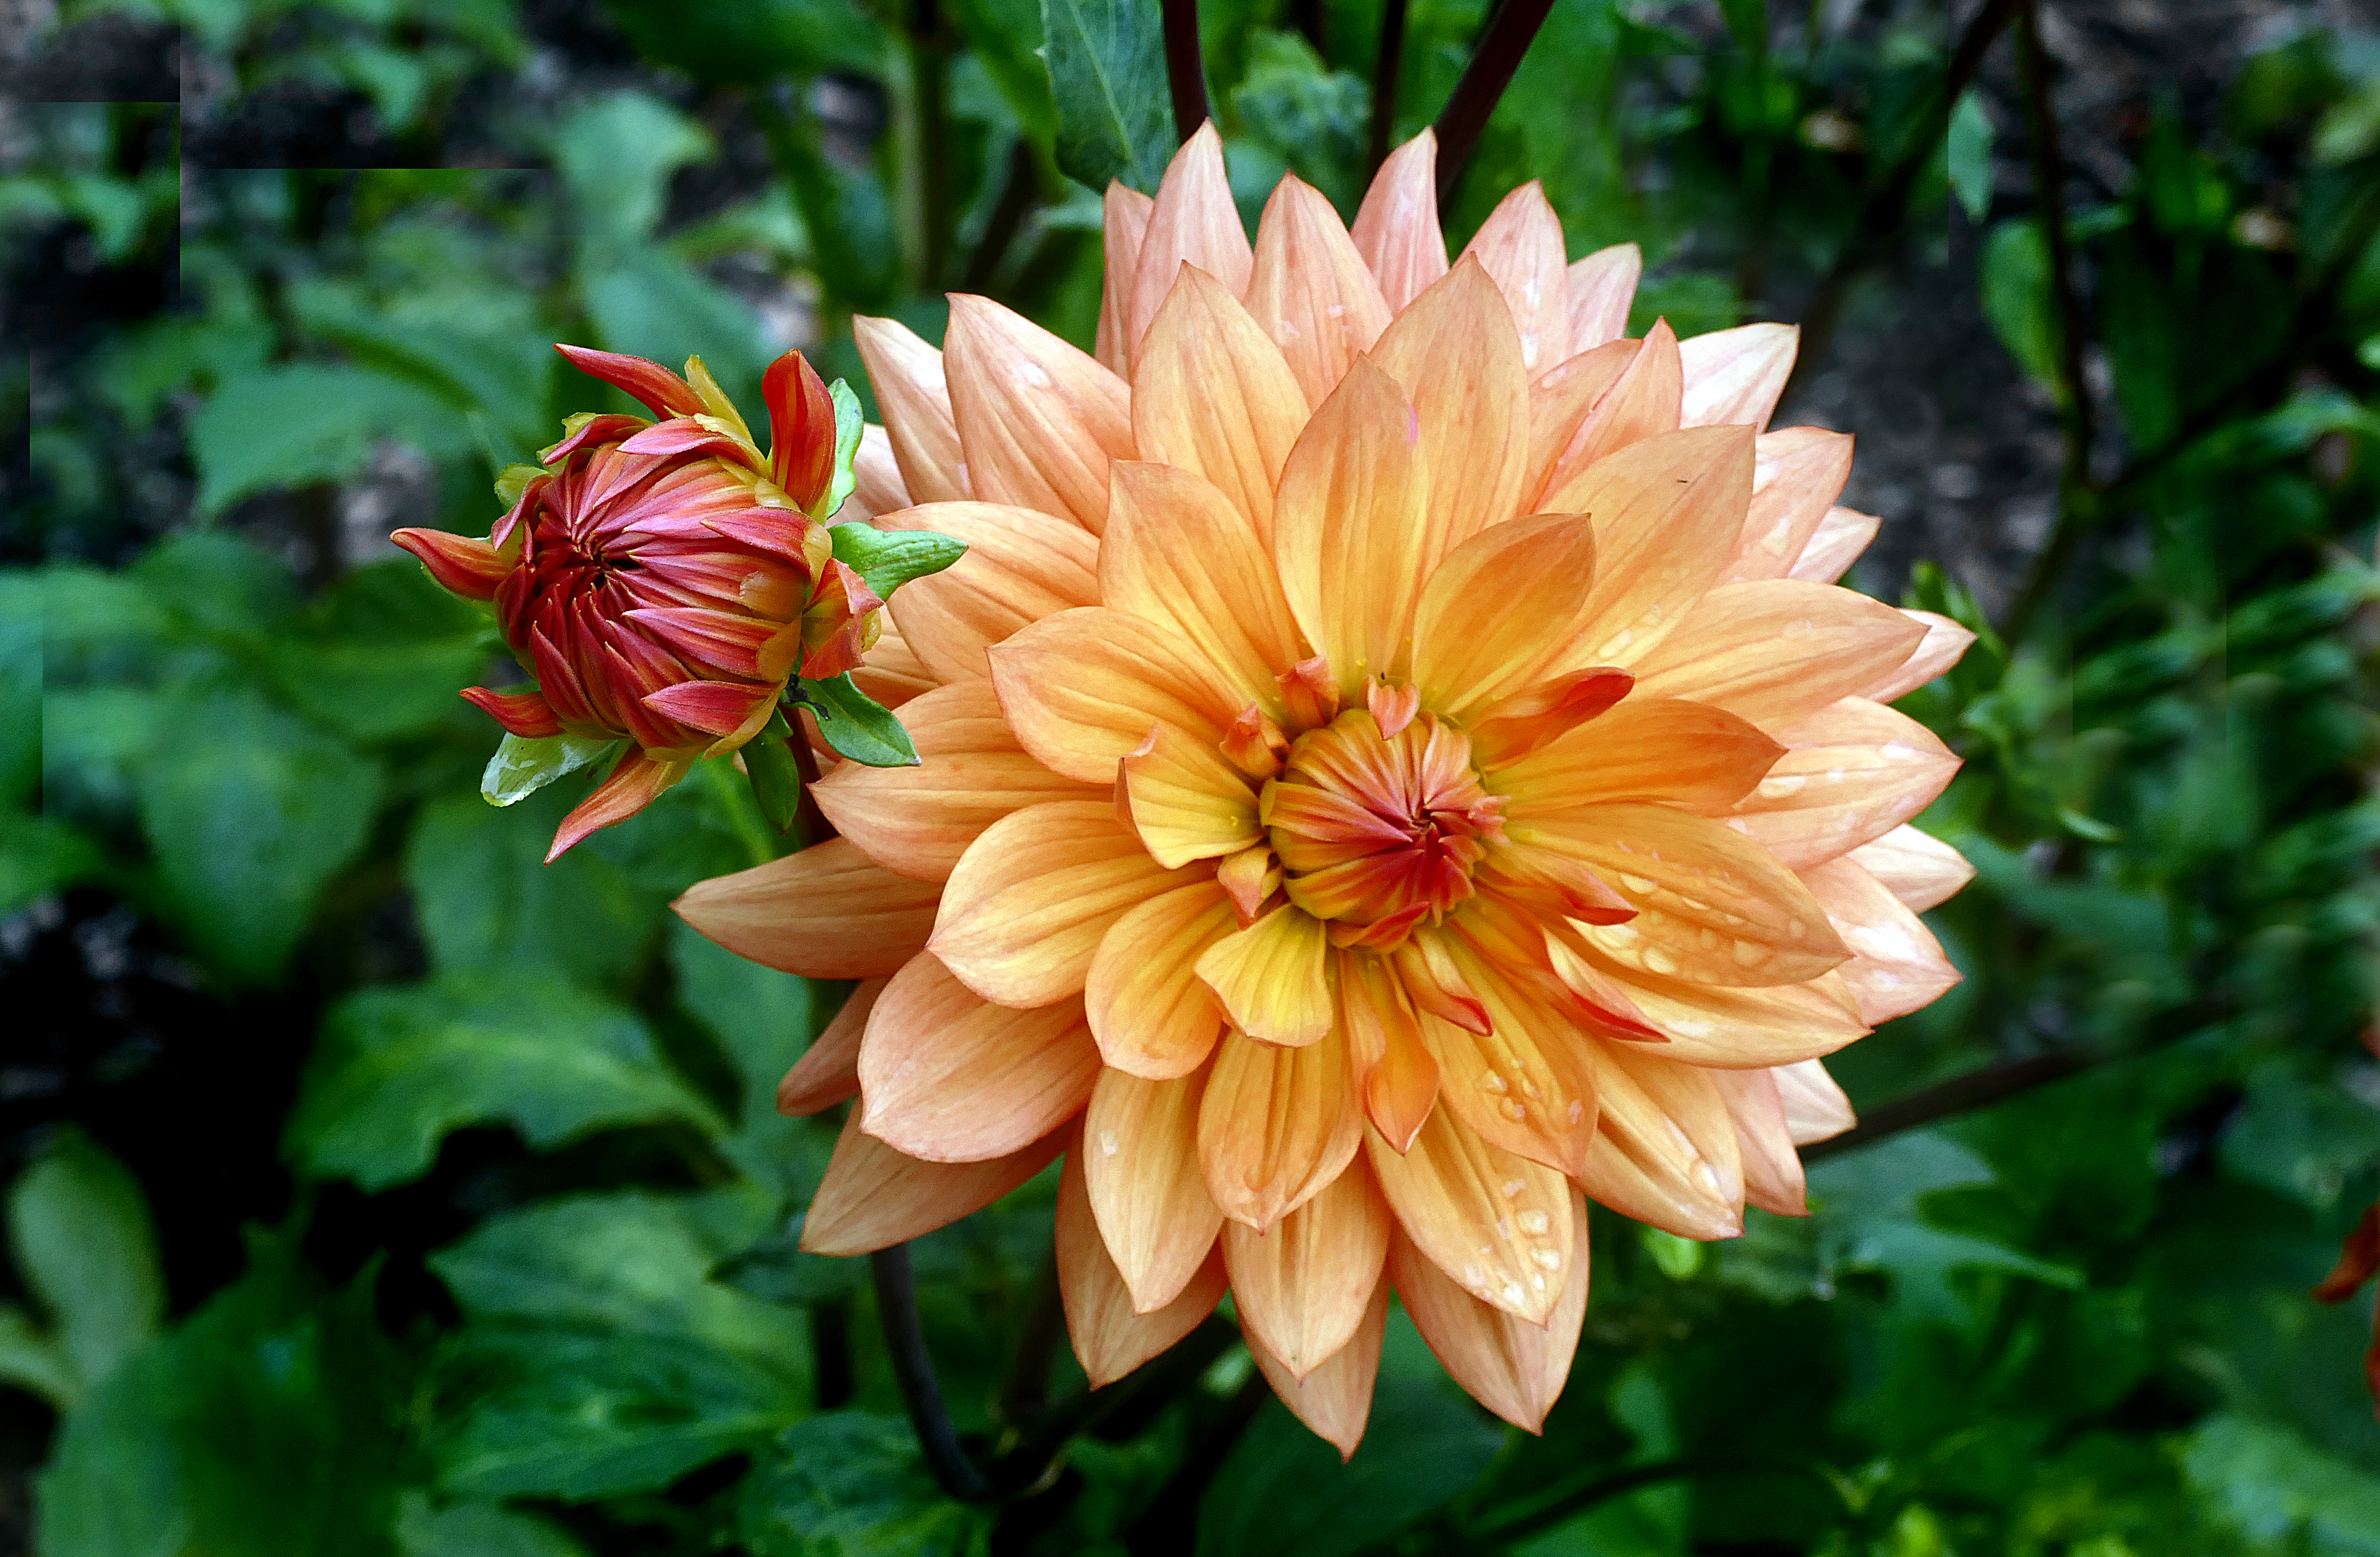
nature, plant, field, flower, petal, floral, botany, flora, flowers, dahlia, colors, lumixfz1000, blooms, gaedens, macro photography, flowering plant, daisy family, asterales, annual plant, plant stem, land plant